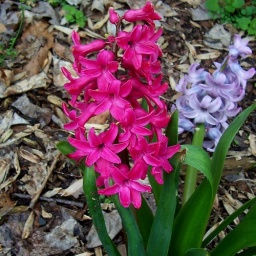
Flowers in the flower bed at our church